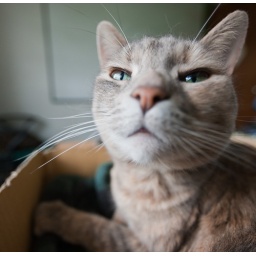
Misty in her box next to the LCD monitor in my office - almost touching the lens - it focuses that close